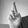
ASL letter: R